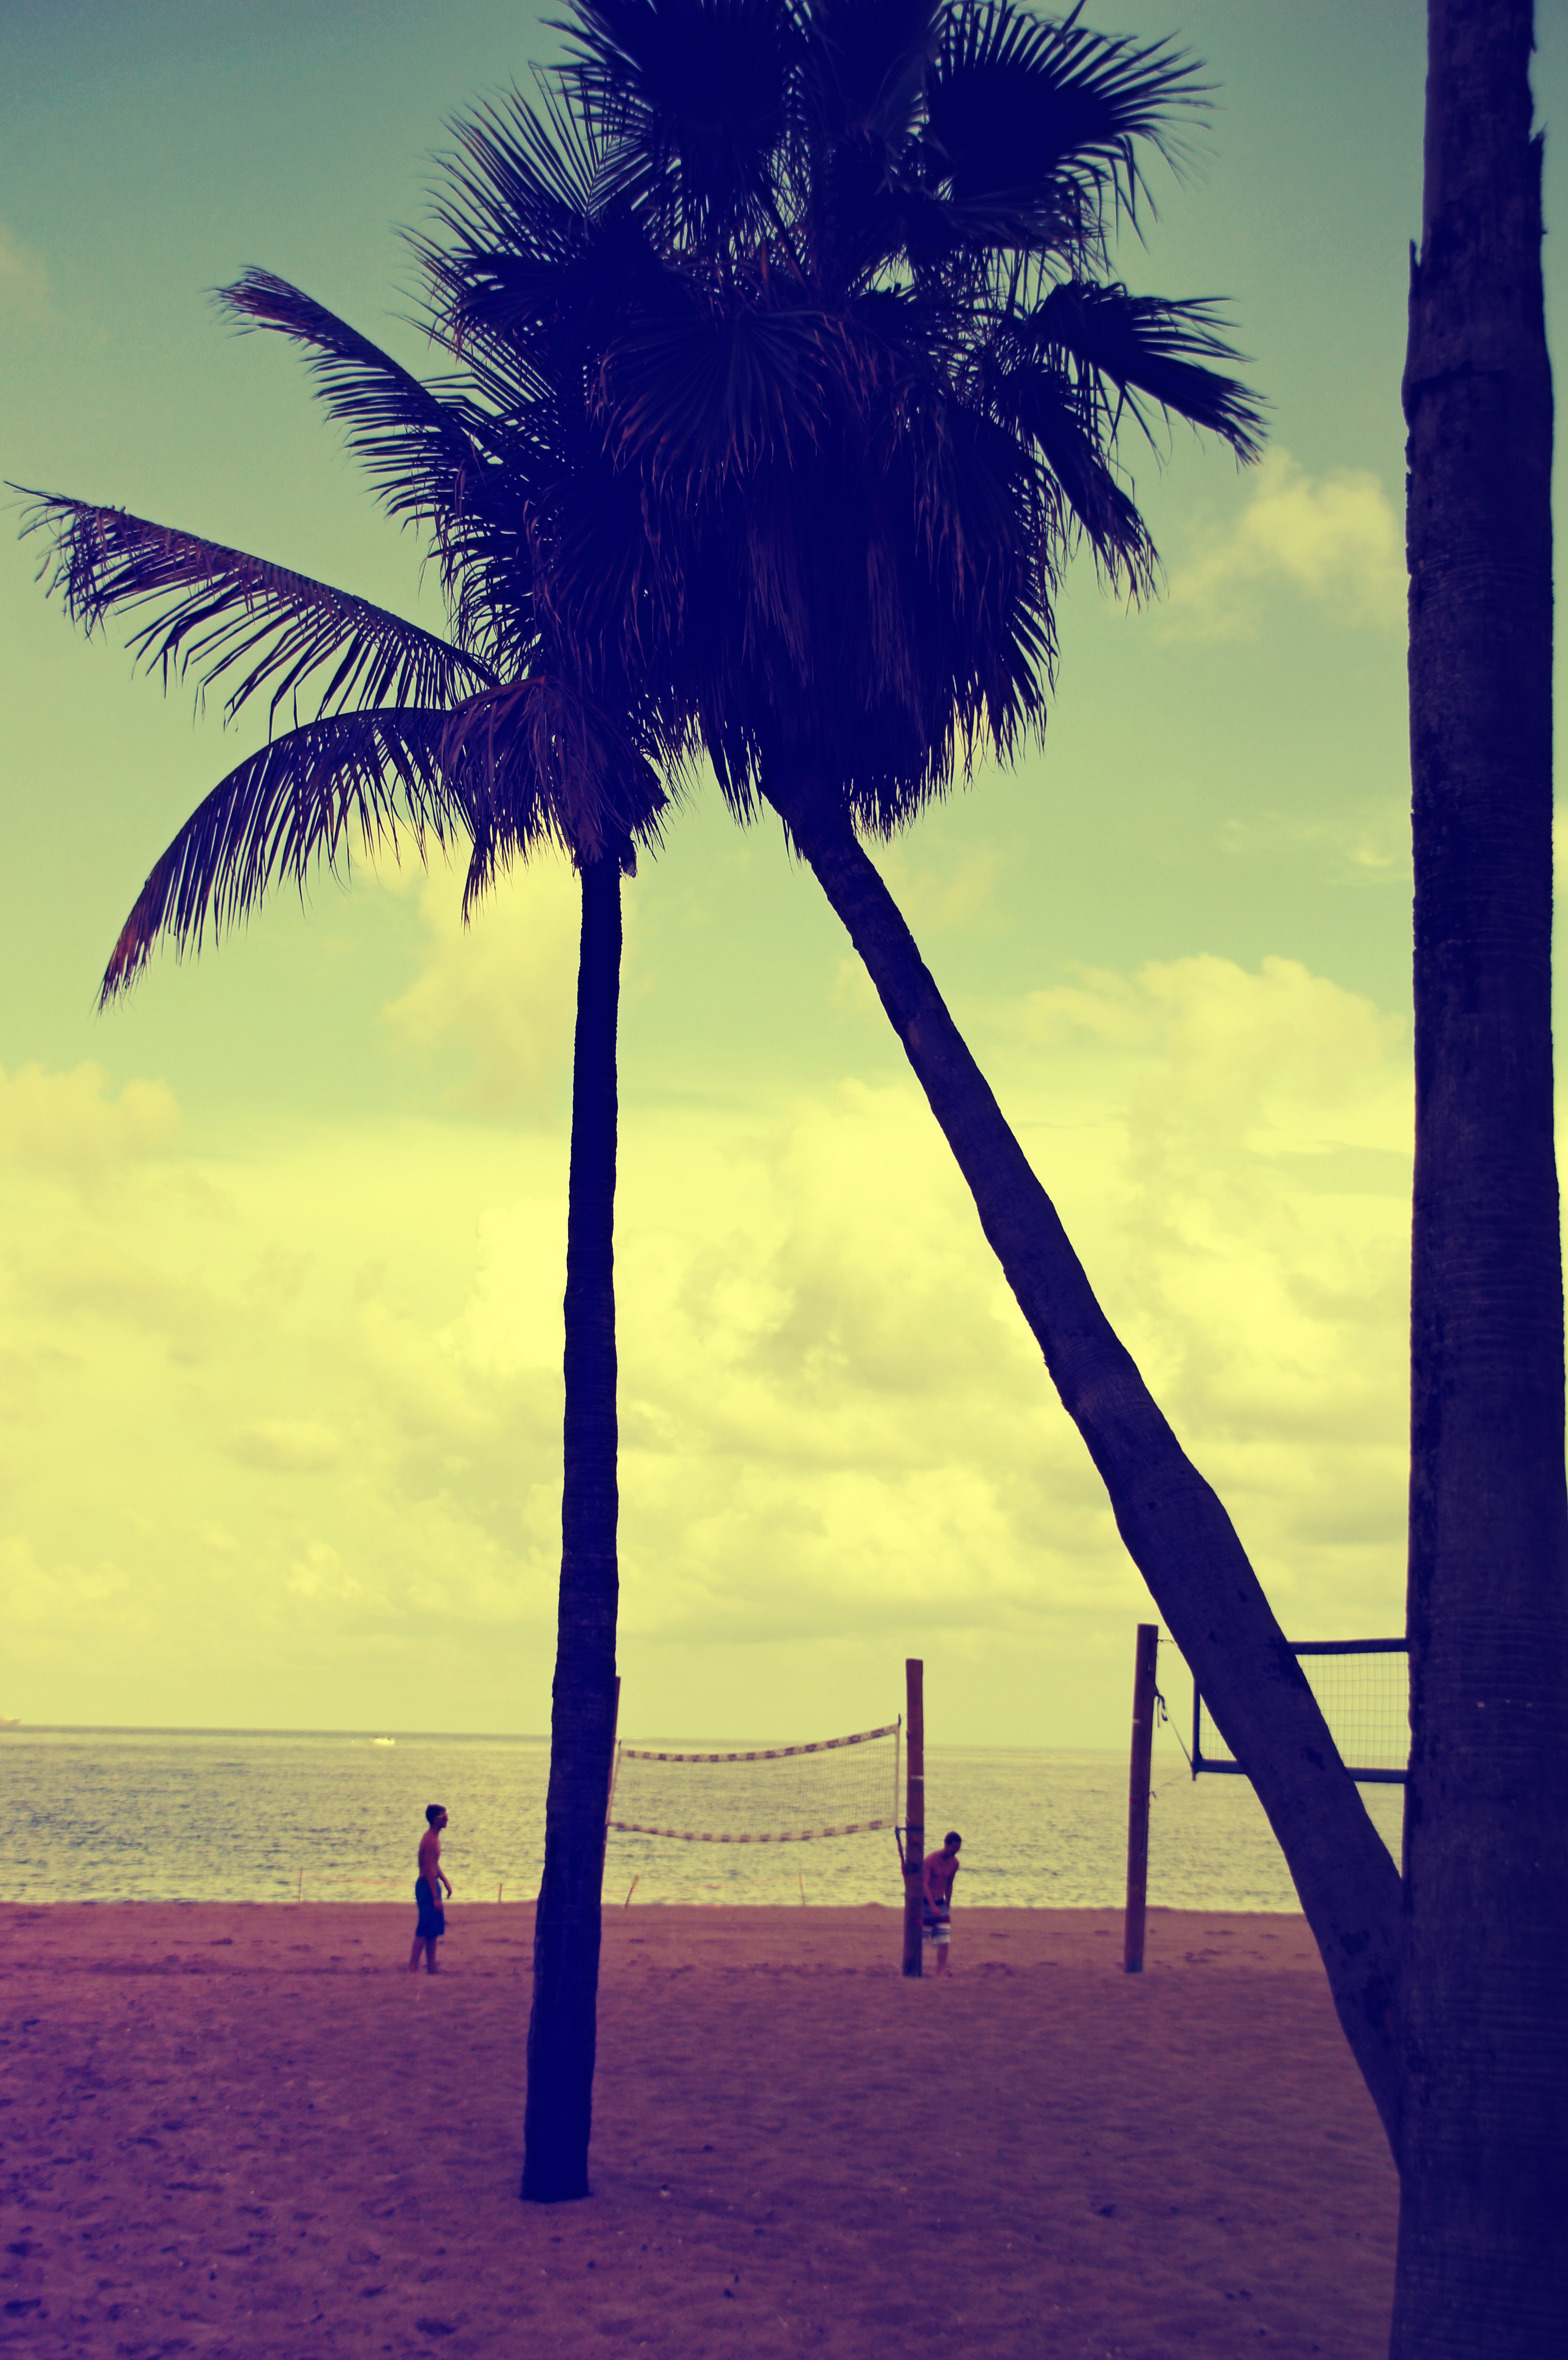
beach, sea, tree, water, ocean, horizon, silhouette, plant, sky, sunrise, sunset, sunlight, morning, flower, wind, dawn, dusk, evening, reflection, blue, palm trees, florida, flowering plant, beach volleyball, fort lauderdale, woody plant, land plant, arecales, palm family